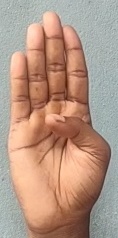
ASL sign: B